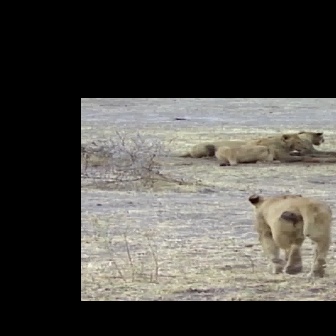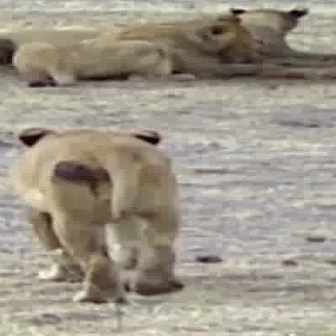
  Please identify the target specified by the bounding box [247,194,331,278] in the first image and locate it in the second image. Return the coordinates in [x_min,y_min,x_max,y_max] format.
Answer: [6,126,184,304]